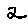
Label: 2